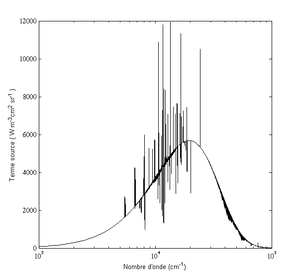
Source de rayonnement gazeux.
La température thermodynamique est une formalisation de la notion expérimentale de température et constitue l’une des grandeurs principales de la thermodynamique. Elle est intrinsèquement liée à l'entropie.